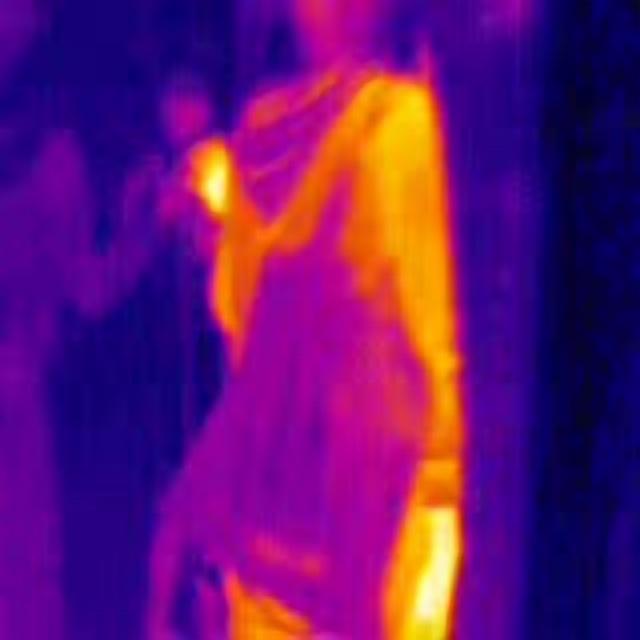
Detected objects:
label: person